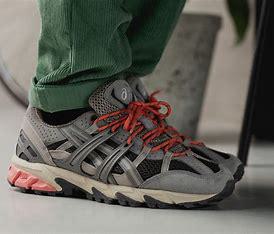
Brand: Asics
Model: Gel Sonoma 15 50